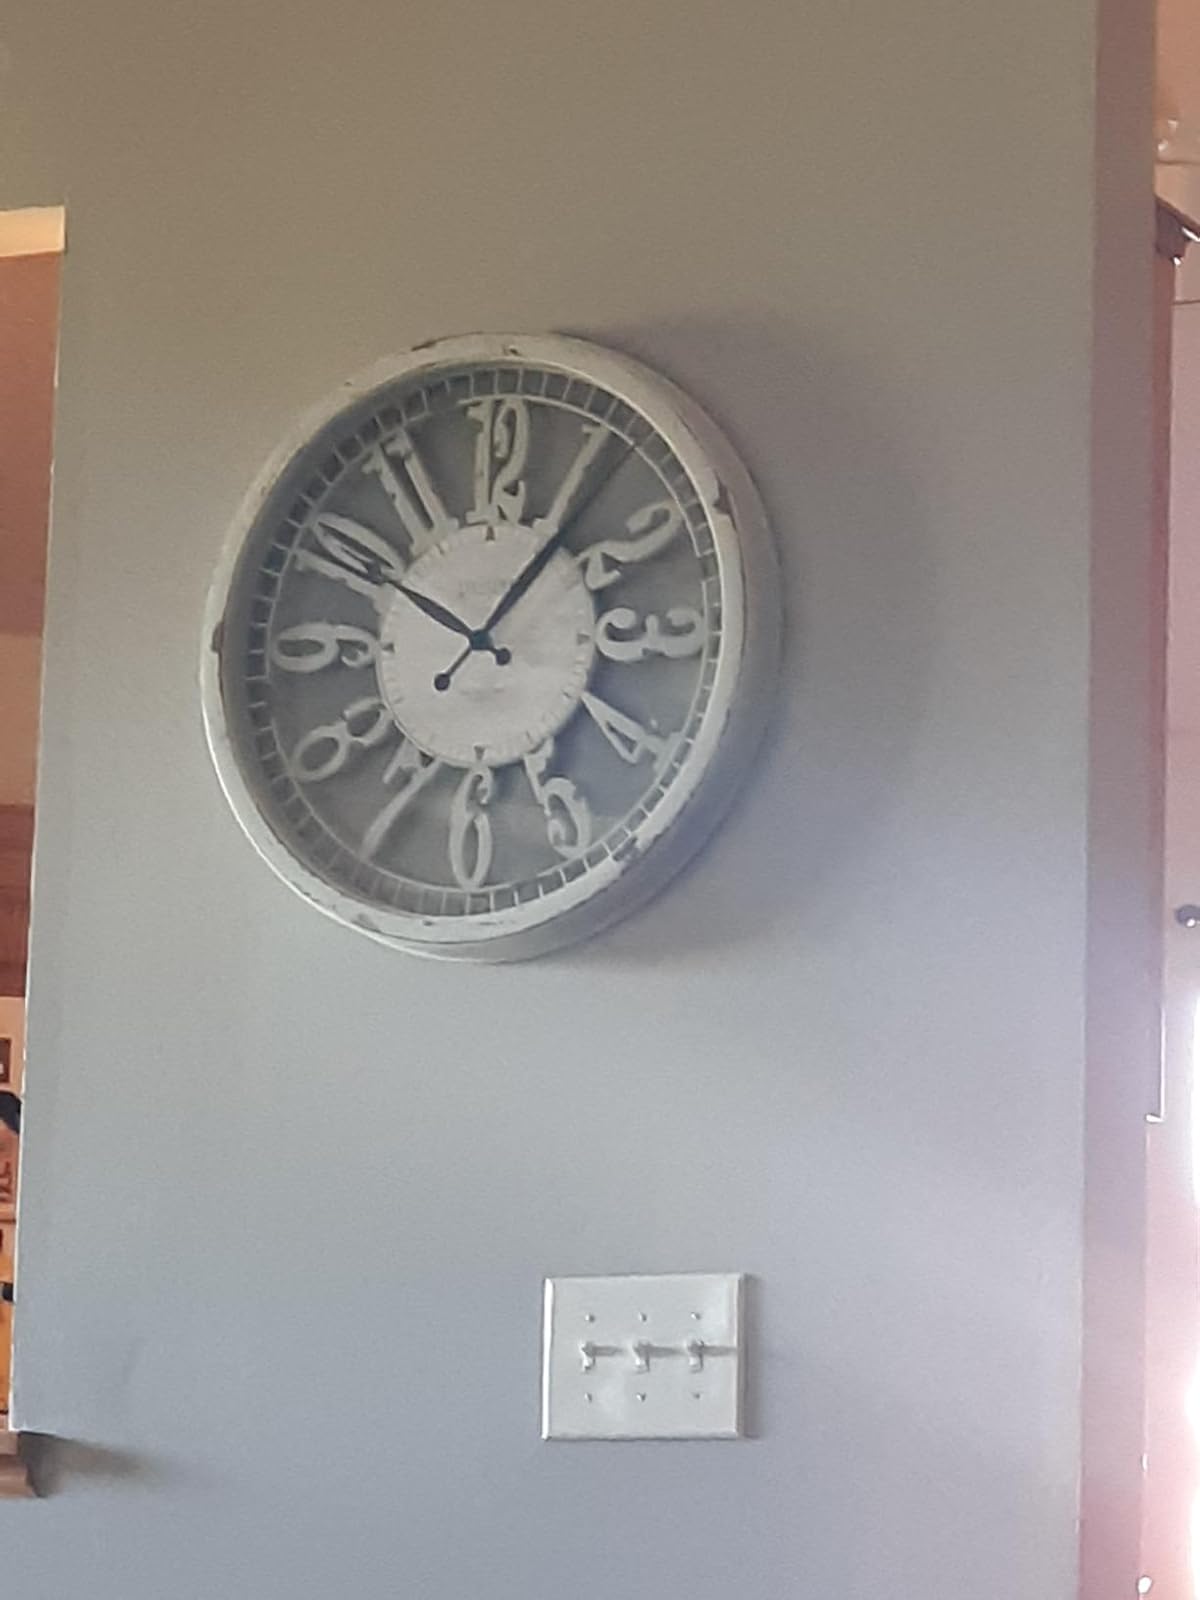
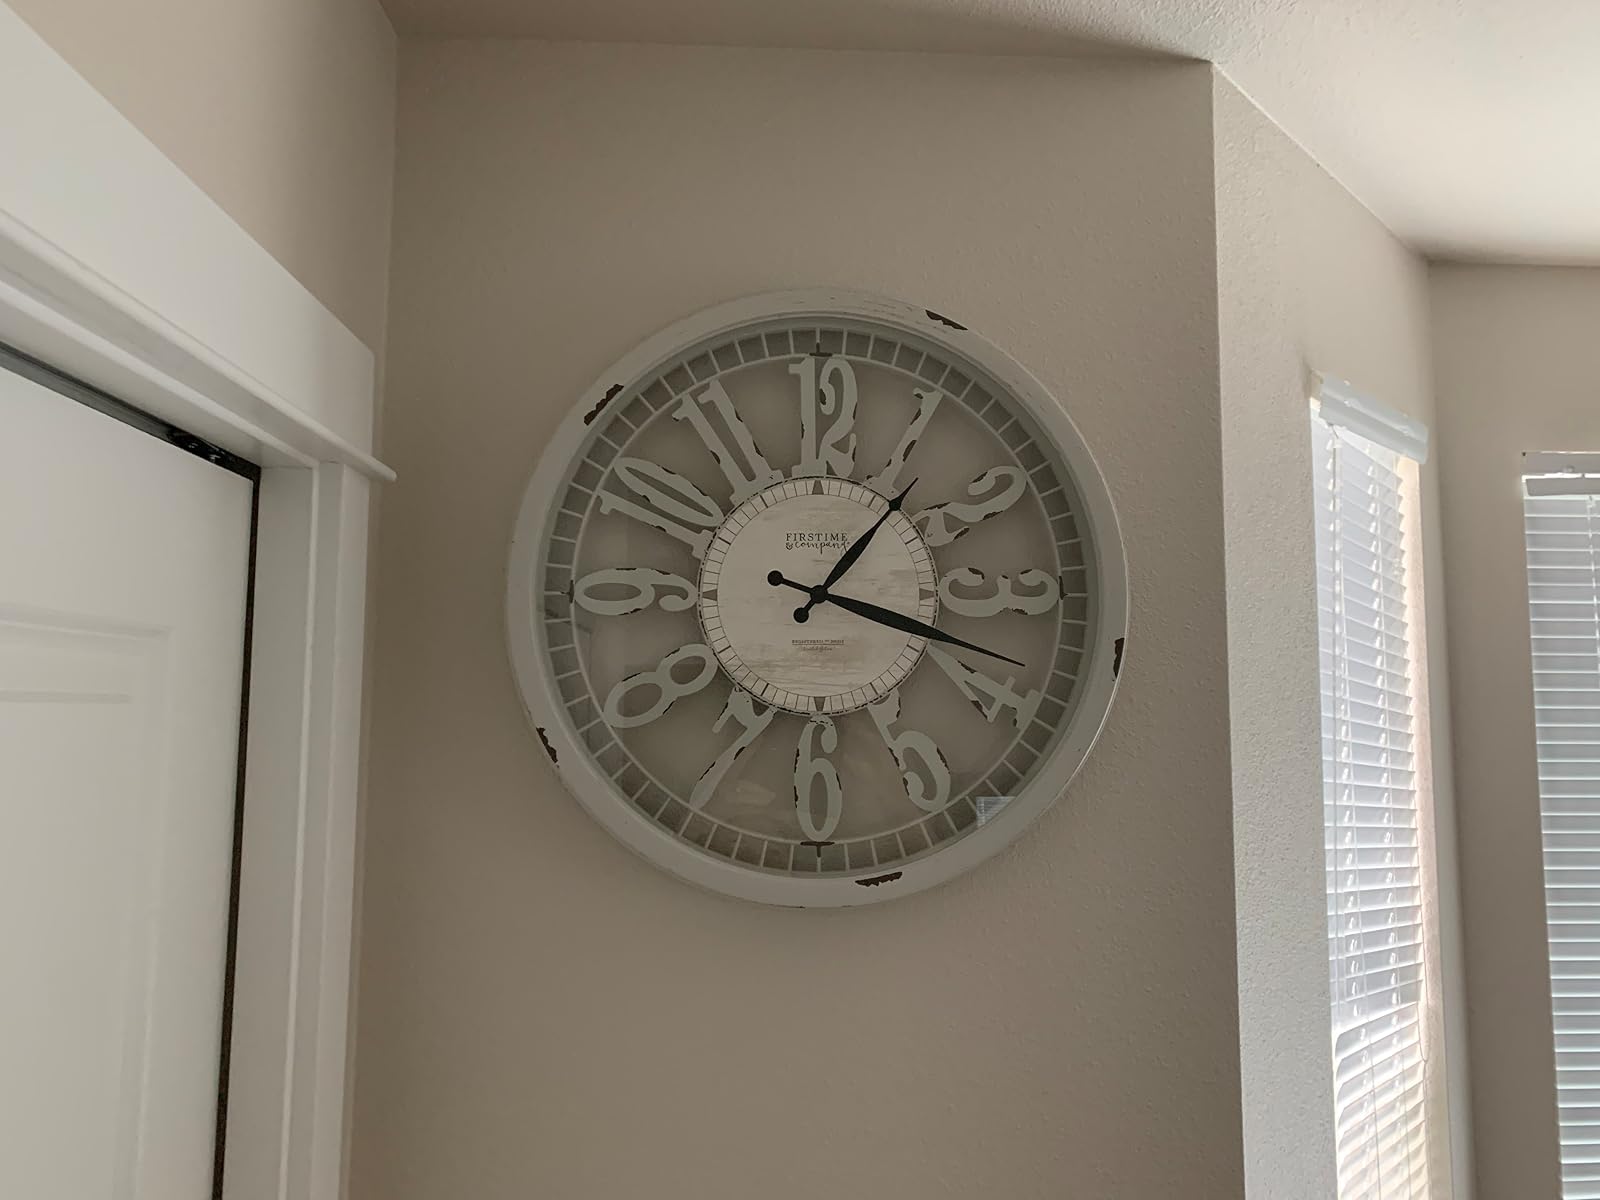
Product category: clock
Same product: yes